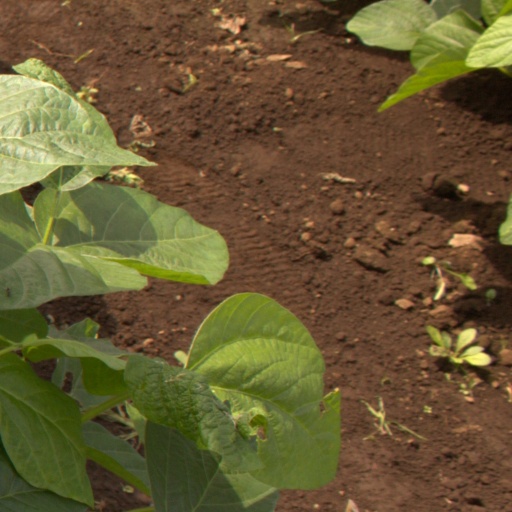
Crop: soybean